National Debt Clock

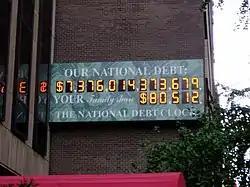
The National Debt Clock on September 24, 2004

In 2004, the original clock was moved from its location near 42nd Street, and the building where the sign had been mounted was demolished so the Bank of America Tower could be built. An updated model was installed one block away on the side of a Durst building at 1133 Avenue of the Americas, facing Sixth Avenue near the southeast corner of the intersection with West 44th Street. The new clock is located next to an Internal Revenue Service office. The new clock, which can run backward, is outfitted with a brighter seven-segment display with multiple LEDs per segment, allowing the numbers to be read more easily.